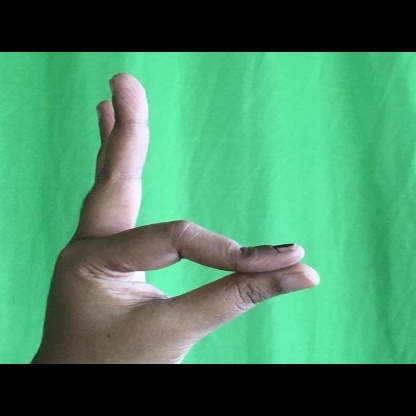
Mudra: Hamsasyam